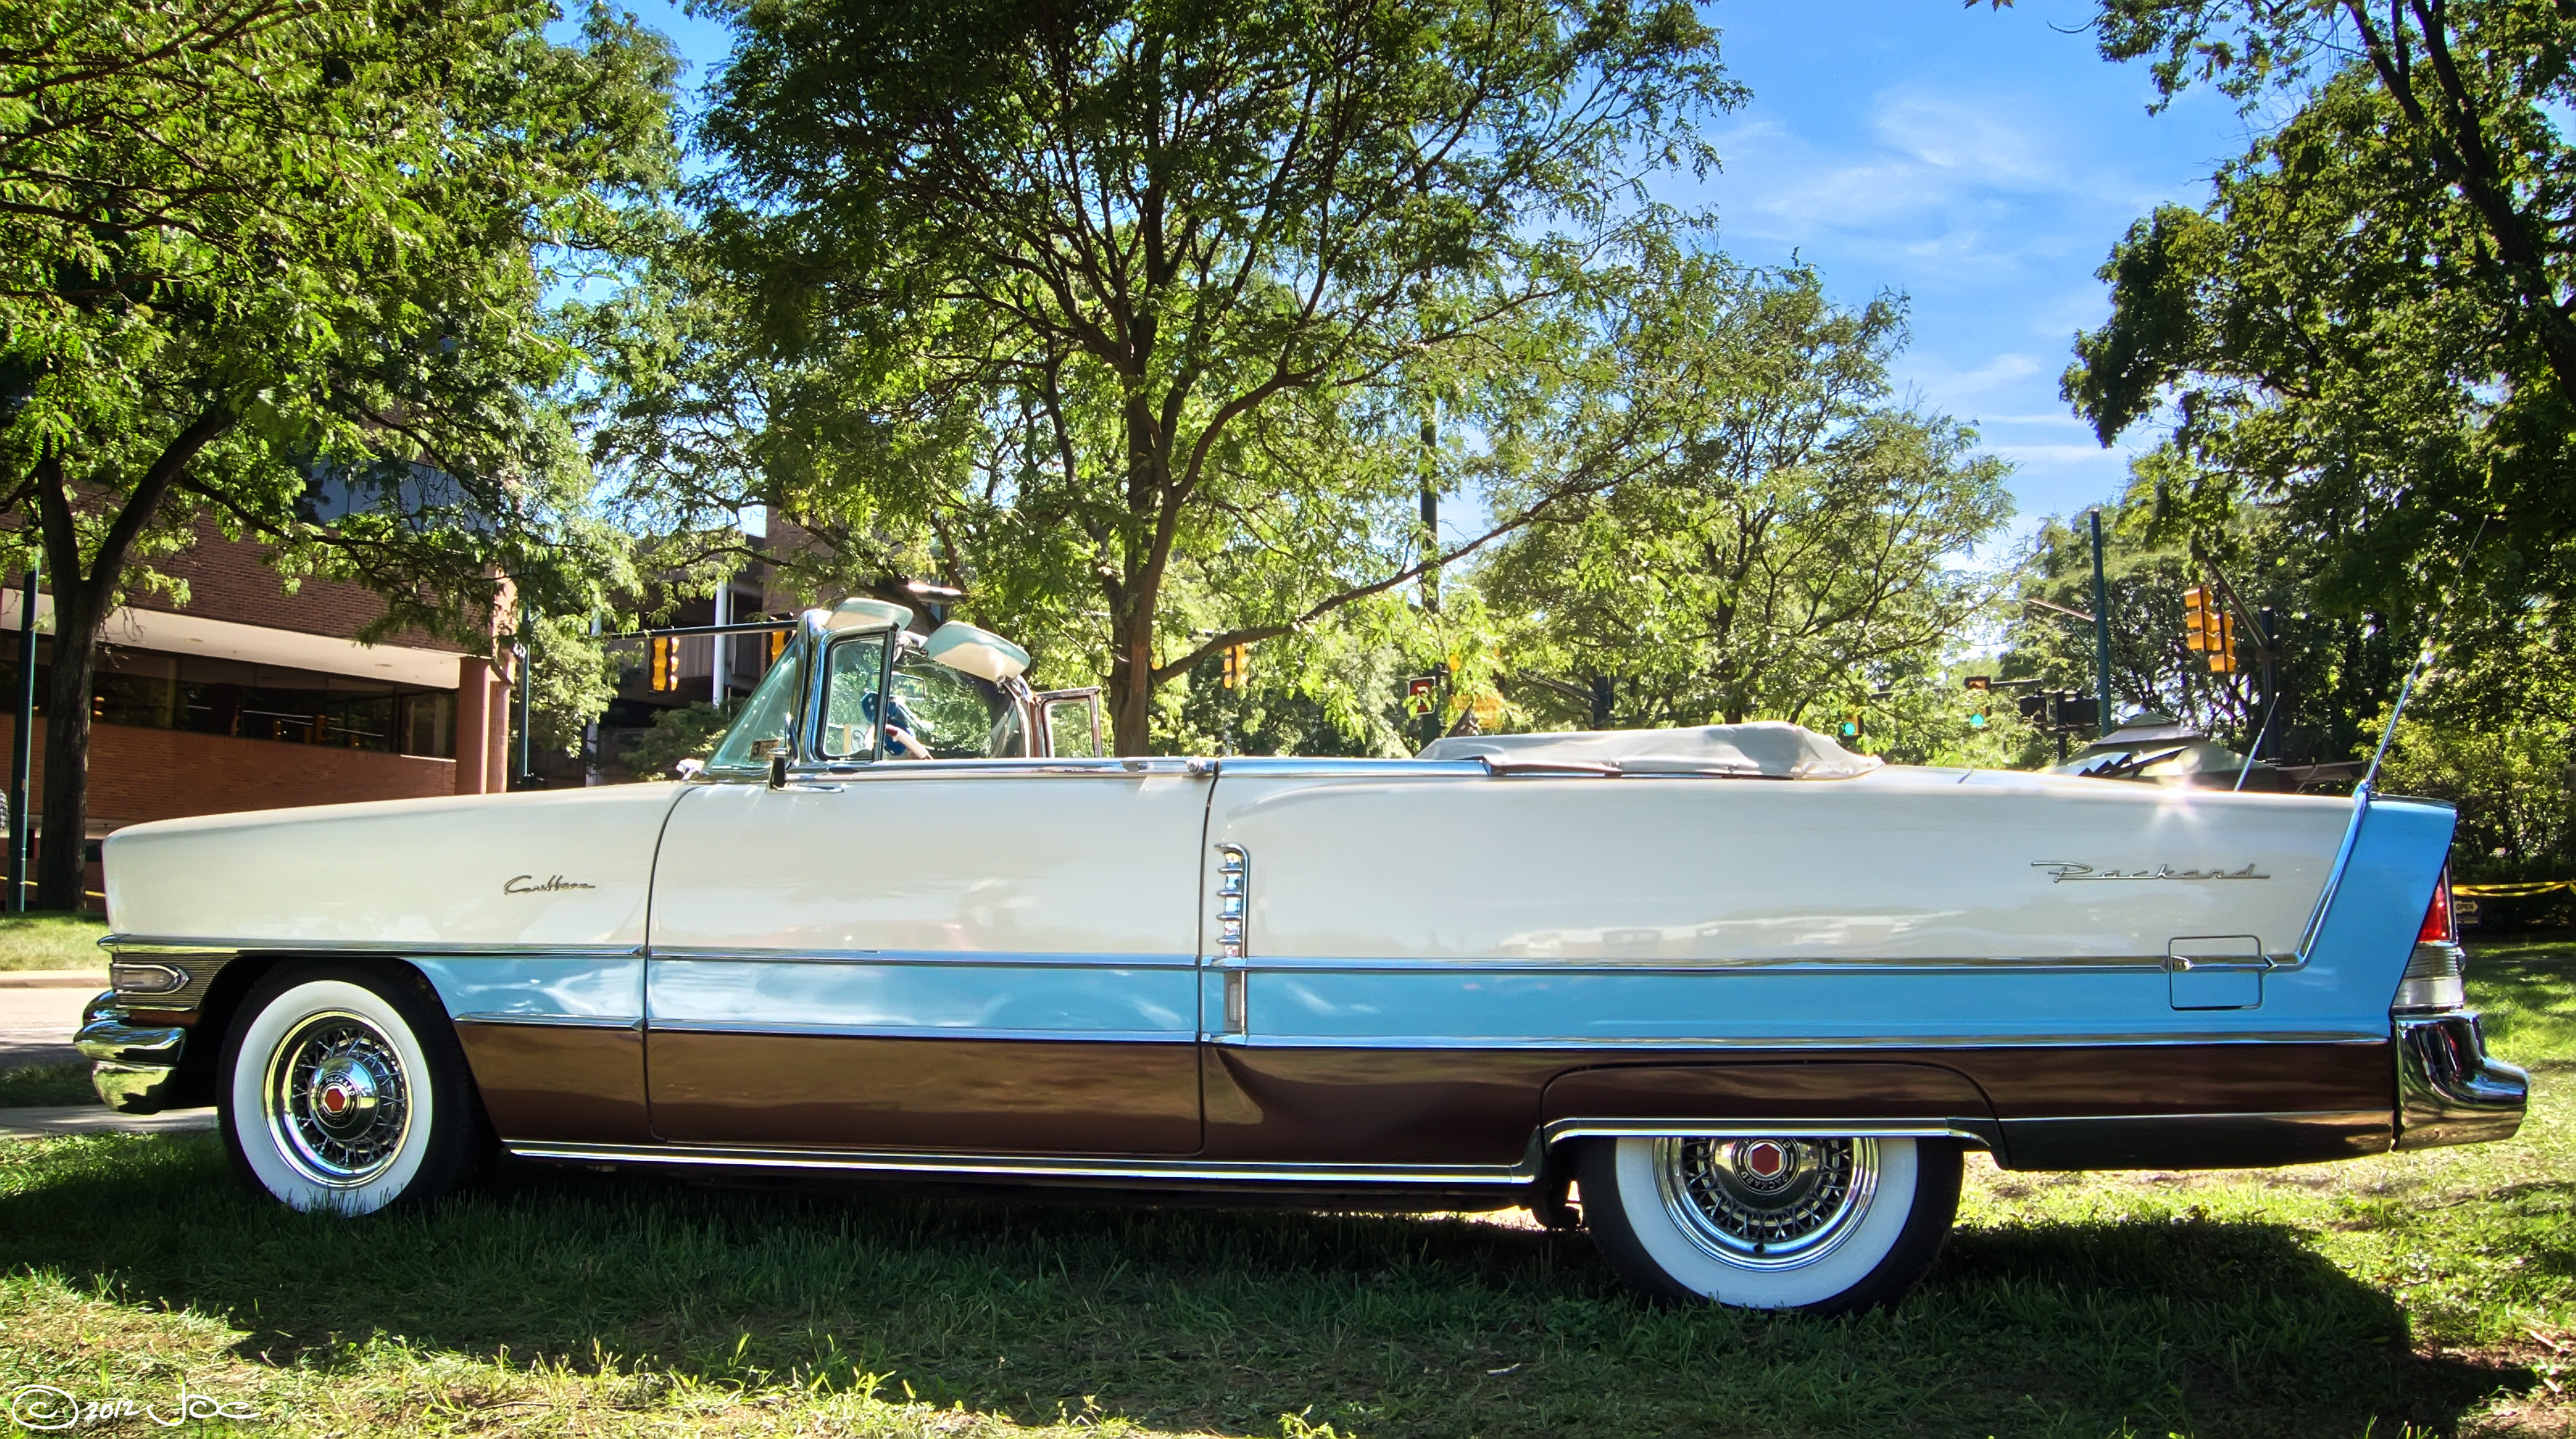
car, vehicle, show, motor vehicle, vintage car, cruise, 2012, dream, sedan, classic, woodward, ecosystem, antique car, land vehicle, automobile make, automotive exterior, luxury vehicle, full size car